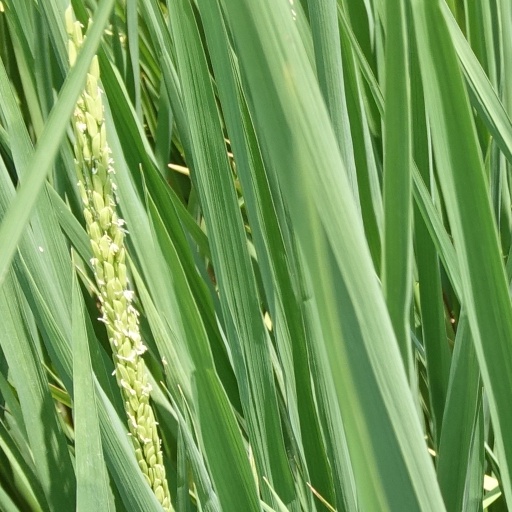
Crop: rice